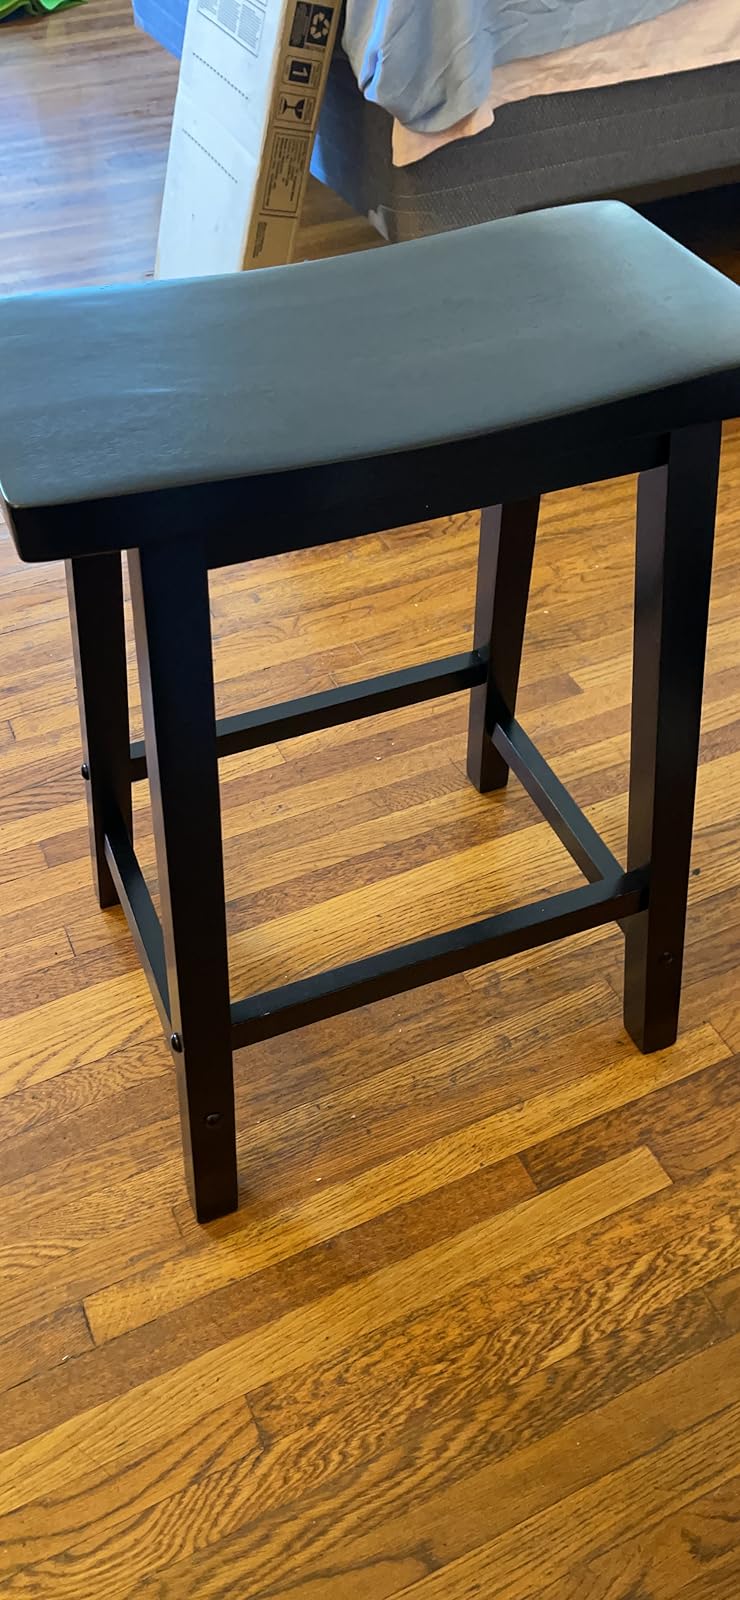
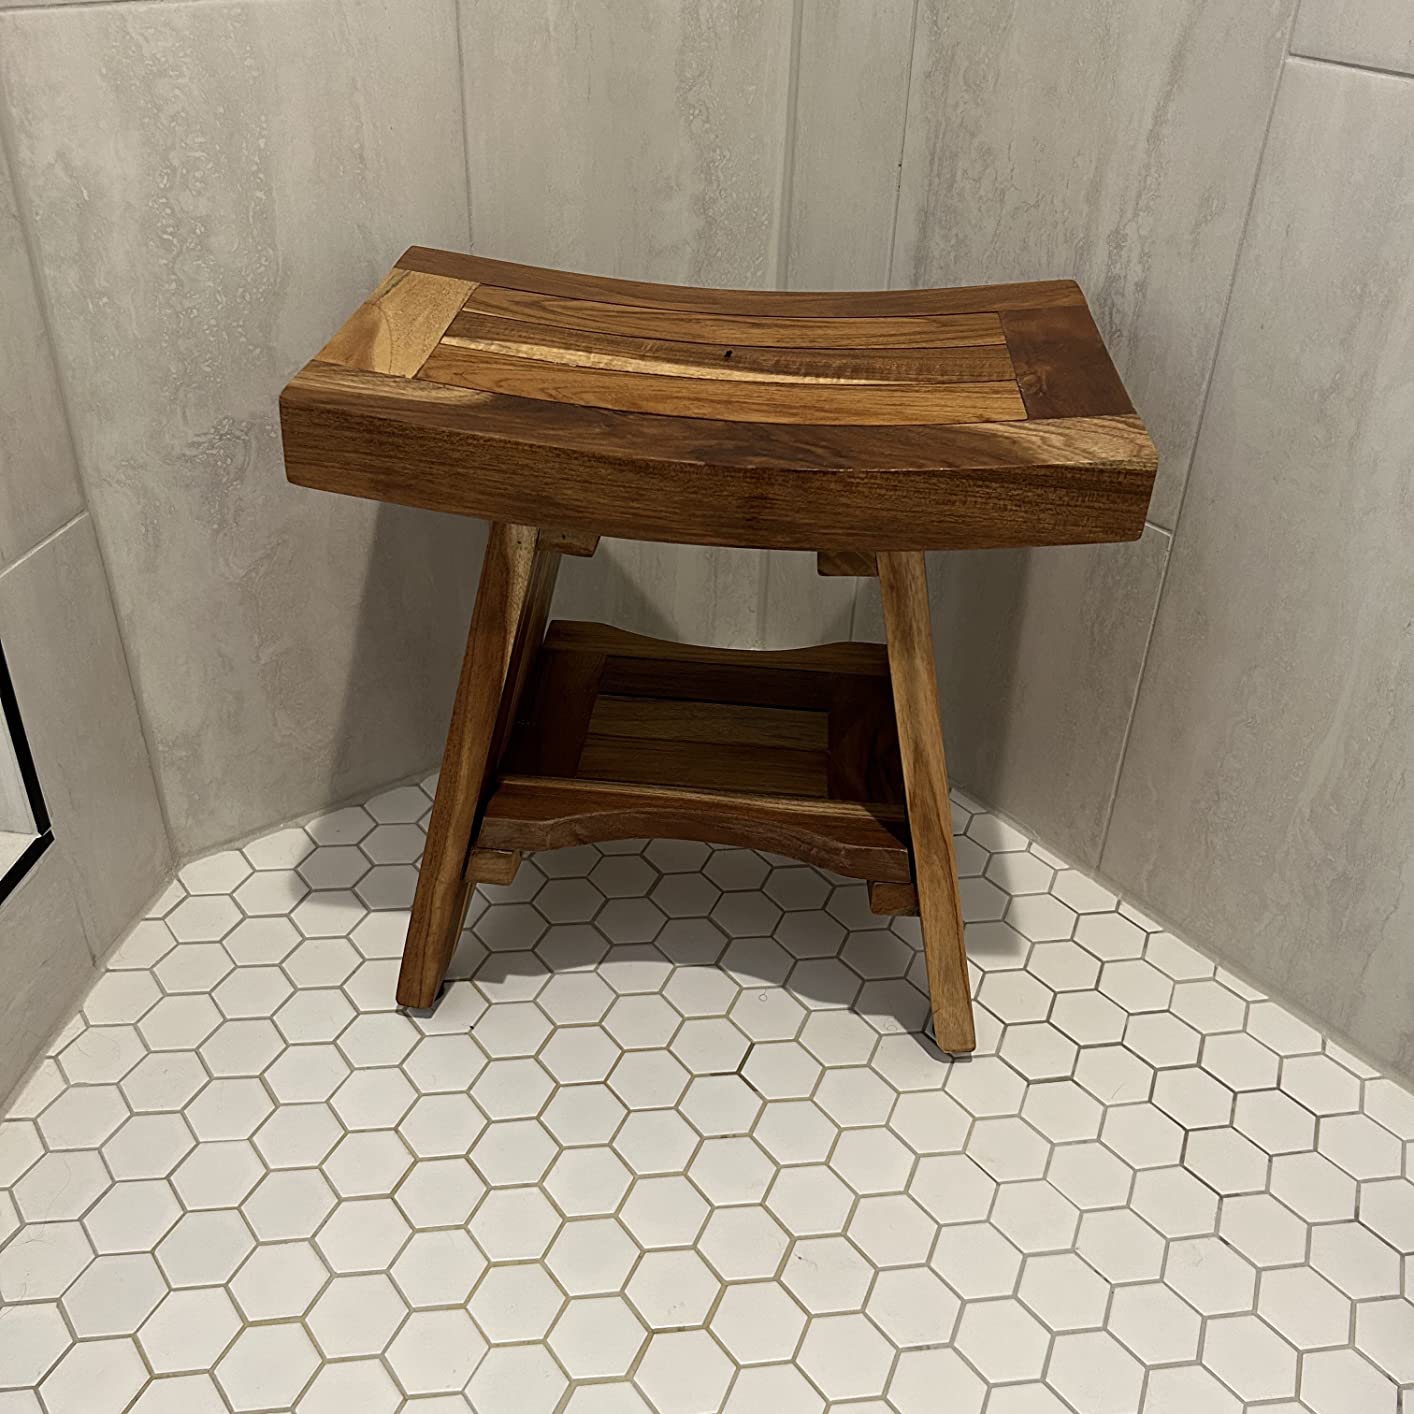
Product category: stool
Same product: no